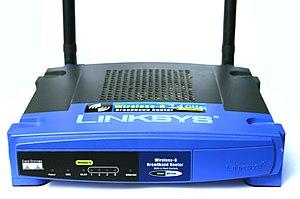
Le WRT54G est un routeur Wi-Fi produit par Linksys. Il permet de partager une connexion Internet vers des ordinateurs via 4 ports Ethernet et une liaison à la norme sans fil IEEE 802.11b/g. Il est très proche du WRT54GS qui comporte plus de RAM et la technologie SpeedBooster.